Fanni Luukkonen

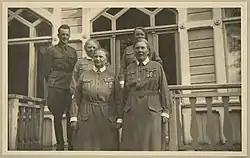
Fanni Luukkonen (left front) and Suoma Loimaranta-Airila (right front)

By the time Luukkonen became president, the organisation had around 60,000 members. Under her leadership by 1938 membership was at over 100,000 women, and during the war years the figure continued to rise, so that when the organisation was finally dissolved in 1945, there were over 240,000 lottas. Lotta Svärd was become the largest women's organisation in Finland, and remains the largest ever voluntary association of Finnish women to date.